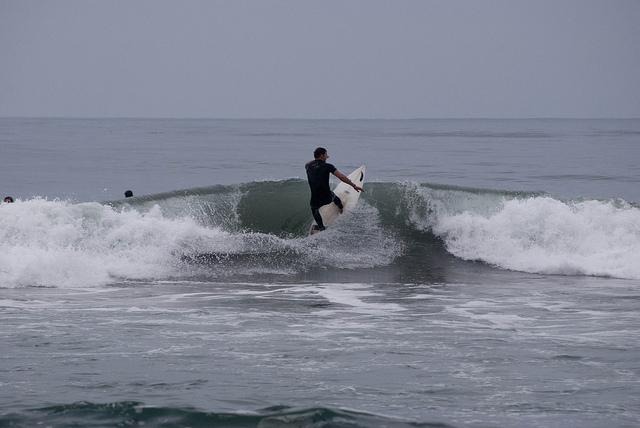
A man riding a surfboard in a body of water.